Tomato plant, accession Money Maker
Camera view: tilt-top (135 deg); turntable rotation: 210 degrees
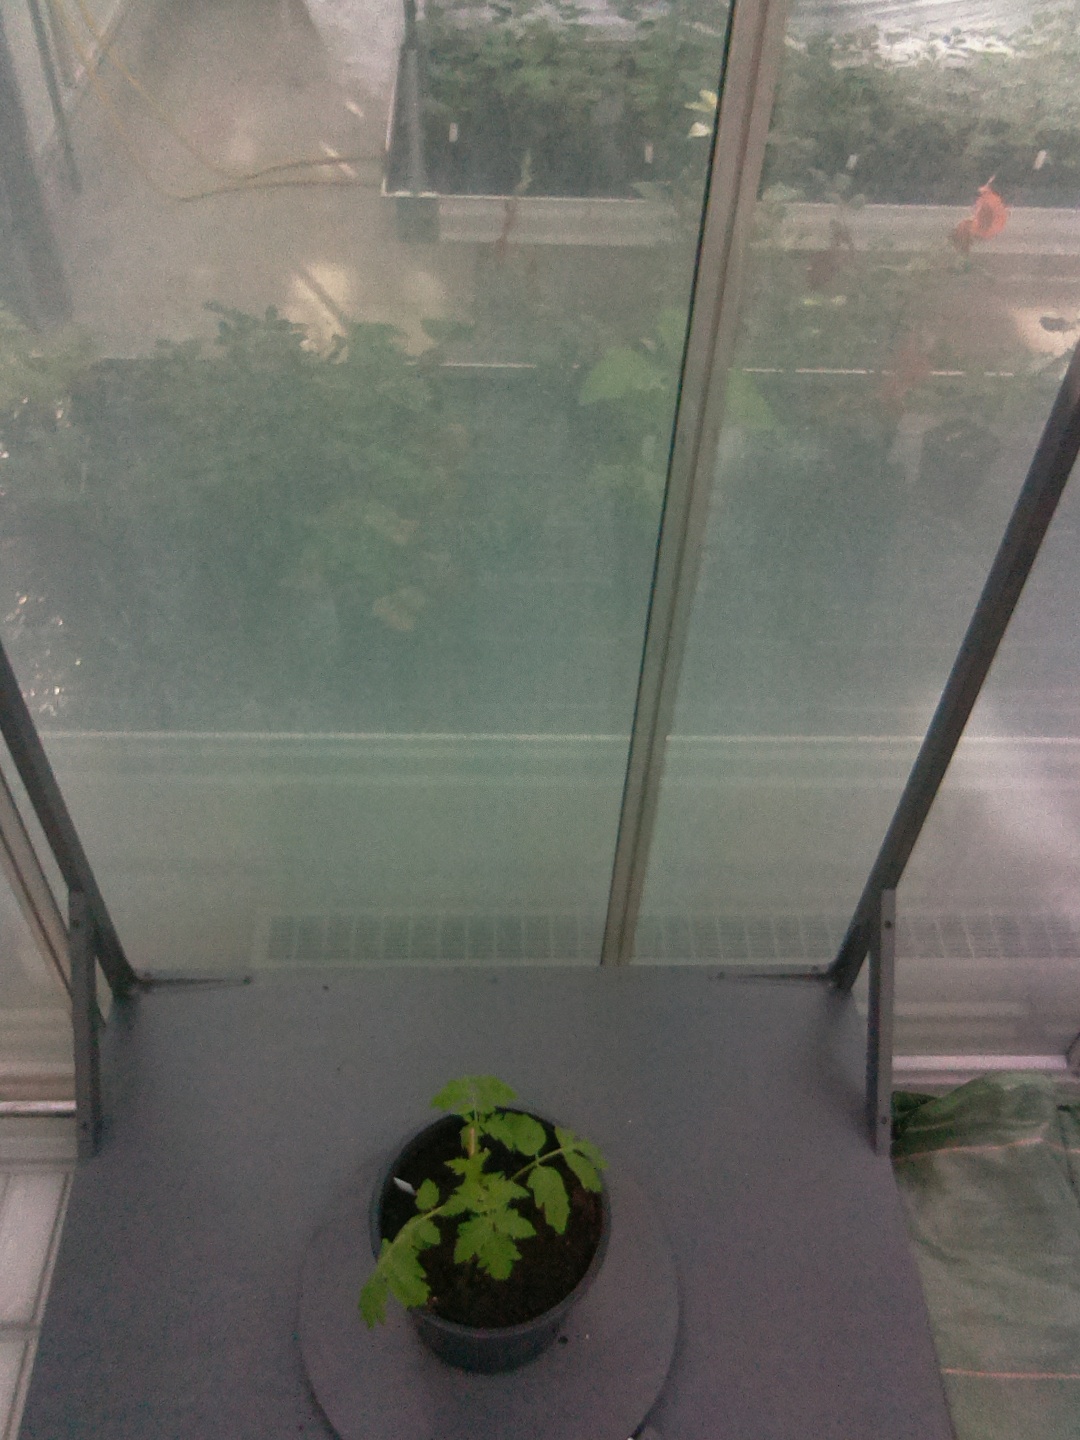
BBCH growth stage 13: 6 of true leaves visible